List of red-light districts

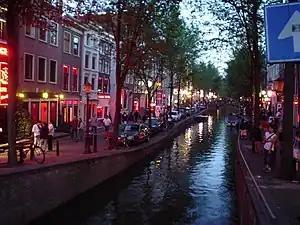
De Wallen red-light district in Amsterdam

Red-light districts are areas associated with the sex industry and sex-oriented businesses (e.g. sex shops and strip clubs). In some of these places prostitution occurs, whether legally or illegally. The enforcement of prostitution laws varies by region.